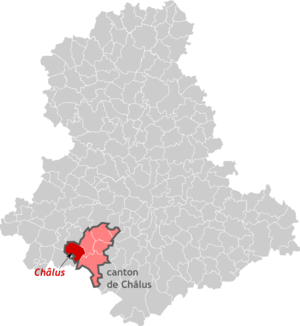
Carte de situation de la commune de Châlus sur une carte des communes de la Haute-Vienne
Châlus est une commune française située dans le département de la Haute-Vienne, en région Nouvelle-Aquitaine. Localisée au sud-ouest de Limoges et au nord-est de Périgueux, elle appartient au Limousin historique. Elle est connue pour être le lieu où le roi d'Angleterre Richard Cœur de Lion fut mortellement blessé en 1199.